Jivraj Narayan Mehta

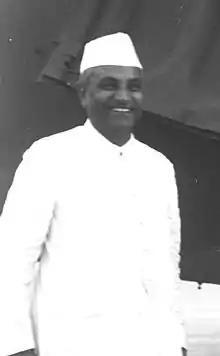
Mehta in October 1947

Jivraj Narayan Mehta (29 August 1887 – 7 November 1978) was an Indian politician and the first Chief Minister of Gujarat. He also served as the first "Dewan" (Prime Minister) of the erstwhile Baroda state, and Indian high commissioner to the United Kingdom from 1963 to 1966.